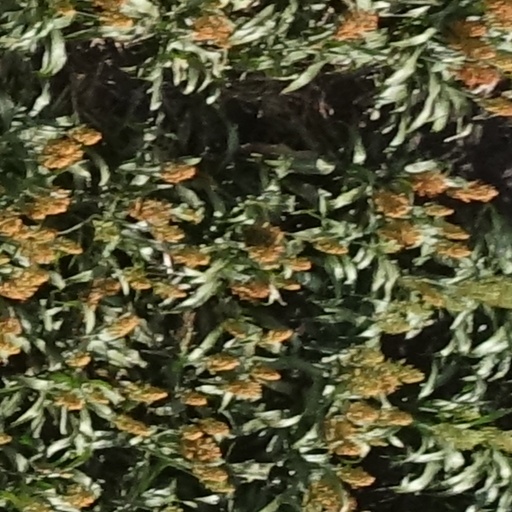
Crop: sorghum